Charles P. Kindleberger

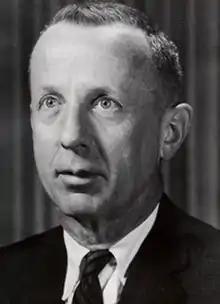
Kindleberger ca.1973

Charles Poor Kindleberger (October 12, 1910 – July 7, 2003) was an American economic historian and author of over 30 books. His 1978 book "Manias, Panics, and Crashes", about speculative stock market bubbles, was reprinted in 2000 after the dot-com bubble. He is well known for his role in developing what would become hegemonic stability theory, arguing that a hegemonic power was needed to maintain a stable international monetary system. He has been referred to as "the master of the genre" on financial crisis by "The Economist".